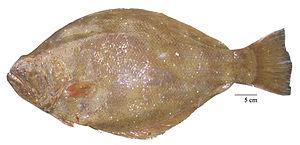
Les Pleuronectiformes ou poissons plats forment un ordre de poissons à nageoires rayonnées. Les plies, les soles, les flets, les flétans, cardeaux, limandes, turbots, les carlottins, barbues, les cardines sont, sauf exceptions, des poissons de ce groupe.